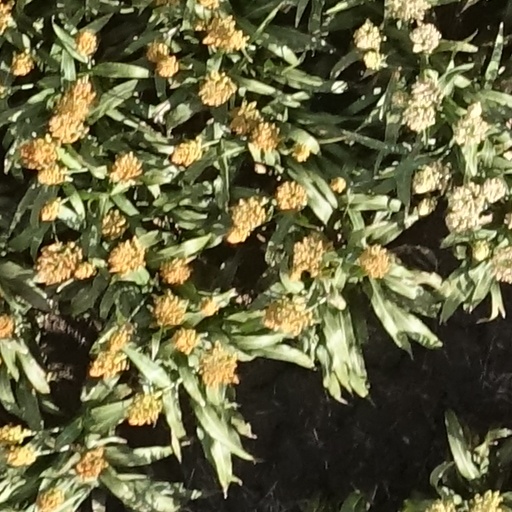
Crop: sorghum